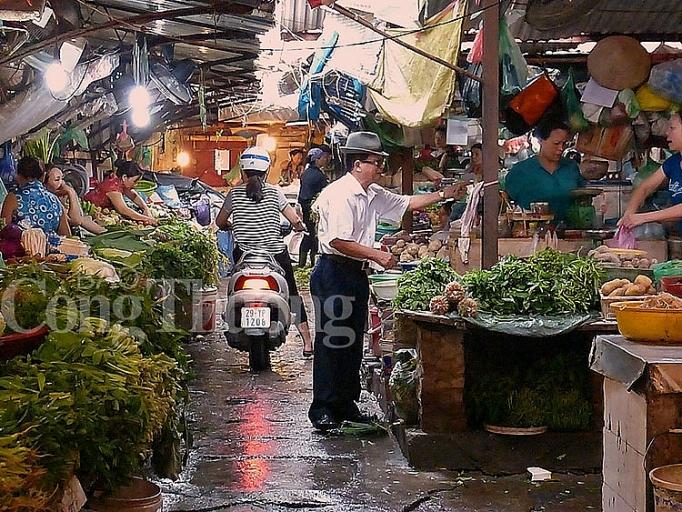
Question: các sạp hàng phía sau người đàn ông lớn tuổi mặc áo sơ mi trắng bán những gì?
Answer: các sạp hàng đó bán các loại rau củ quả